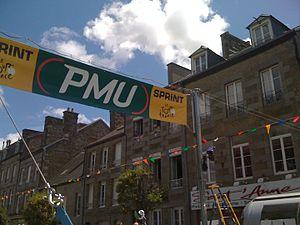
Banderole indiquant le sprint intermédiaire situé à Vassy lors de la 6e étape du Tour de France 2011.
La 6ᵉ étape du Tour de France 2011 s'est déroulée le jeudi 7 juillet 2011. Elle est partie de Dinan et arrivée à Lisieux. Cette étape est remportée au sprint par le Norvégien Edvald Boasson Hagen. Le champion du monde norvégien Thor Hushovd conserve le maillot jaune.